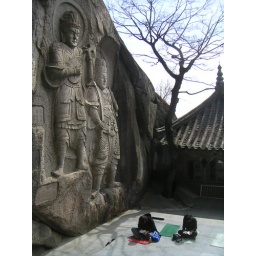
The cool rock temple on the mountain in Busan